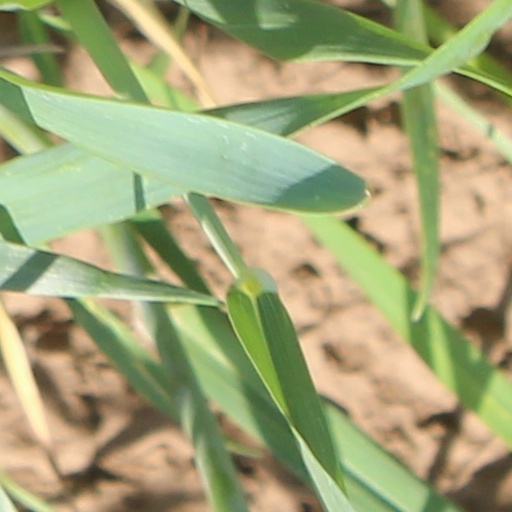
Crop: wheat